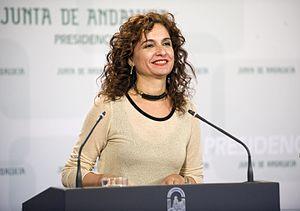
María Jesús Montero Cuadrado [maˈɾia xeˈsus mõn̪ˈtɛɾo kwaˈðɾaðo], née le 4 février 1966 à Séville, est une femme politique espagnole membre du Parti socialiste ouvrier espagnol.